Ronetti Roman

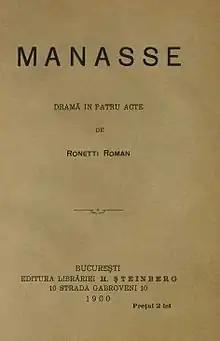
Title page of "Manasse" (1900)

His play "Manasse", published in 1900, expanded upon the ideas he set forth in "Două măsuri". It opened to a rousing debut at the Iași National Theatre in March 1901; the Bucharest premiere took place at the Rașca Garden in May 1904. The play's Iași success was repeated at the Bucharest National Theatre in February 1905: Constantin Nottara played Manasse, and the show ran for 26 performances. The play was very popular with audiences, which included members of the Romanian royal family. Its title character is the elderly Manasse Cohen, a conservative defender of Jewish tradition who resides in the Moldavian "shtetl" of Fălticeni. His son Nissim Cohanovici, a Bucharest merchant, has only tenuous ties to the community. Nissim has two children, Lazăr and Lelia, who respect Manasse's faith but are also modern people who harbor socialist ideas and are integrated into the Romanian intellectual milieu. When Leila decides to marry a Christian lawyer, Manasse suffers greatly and eventually dies.